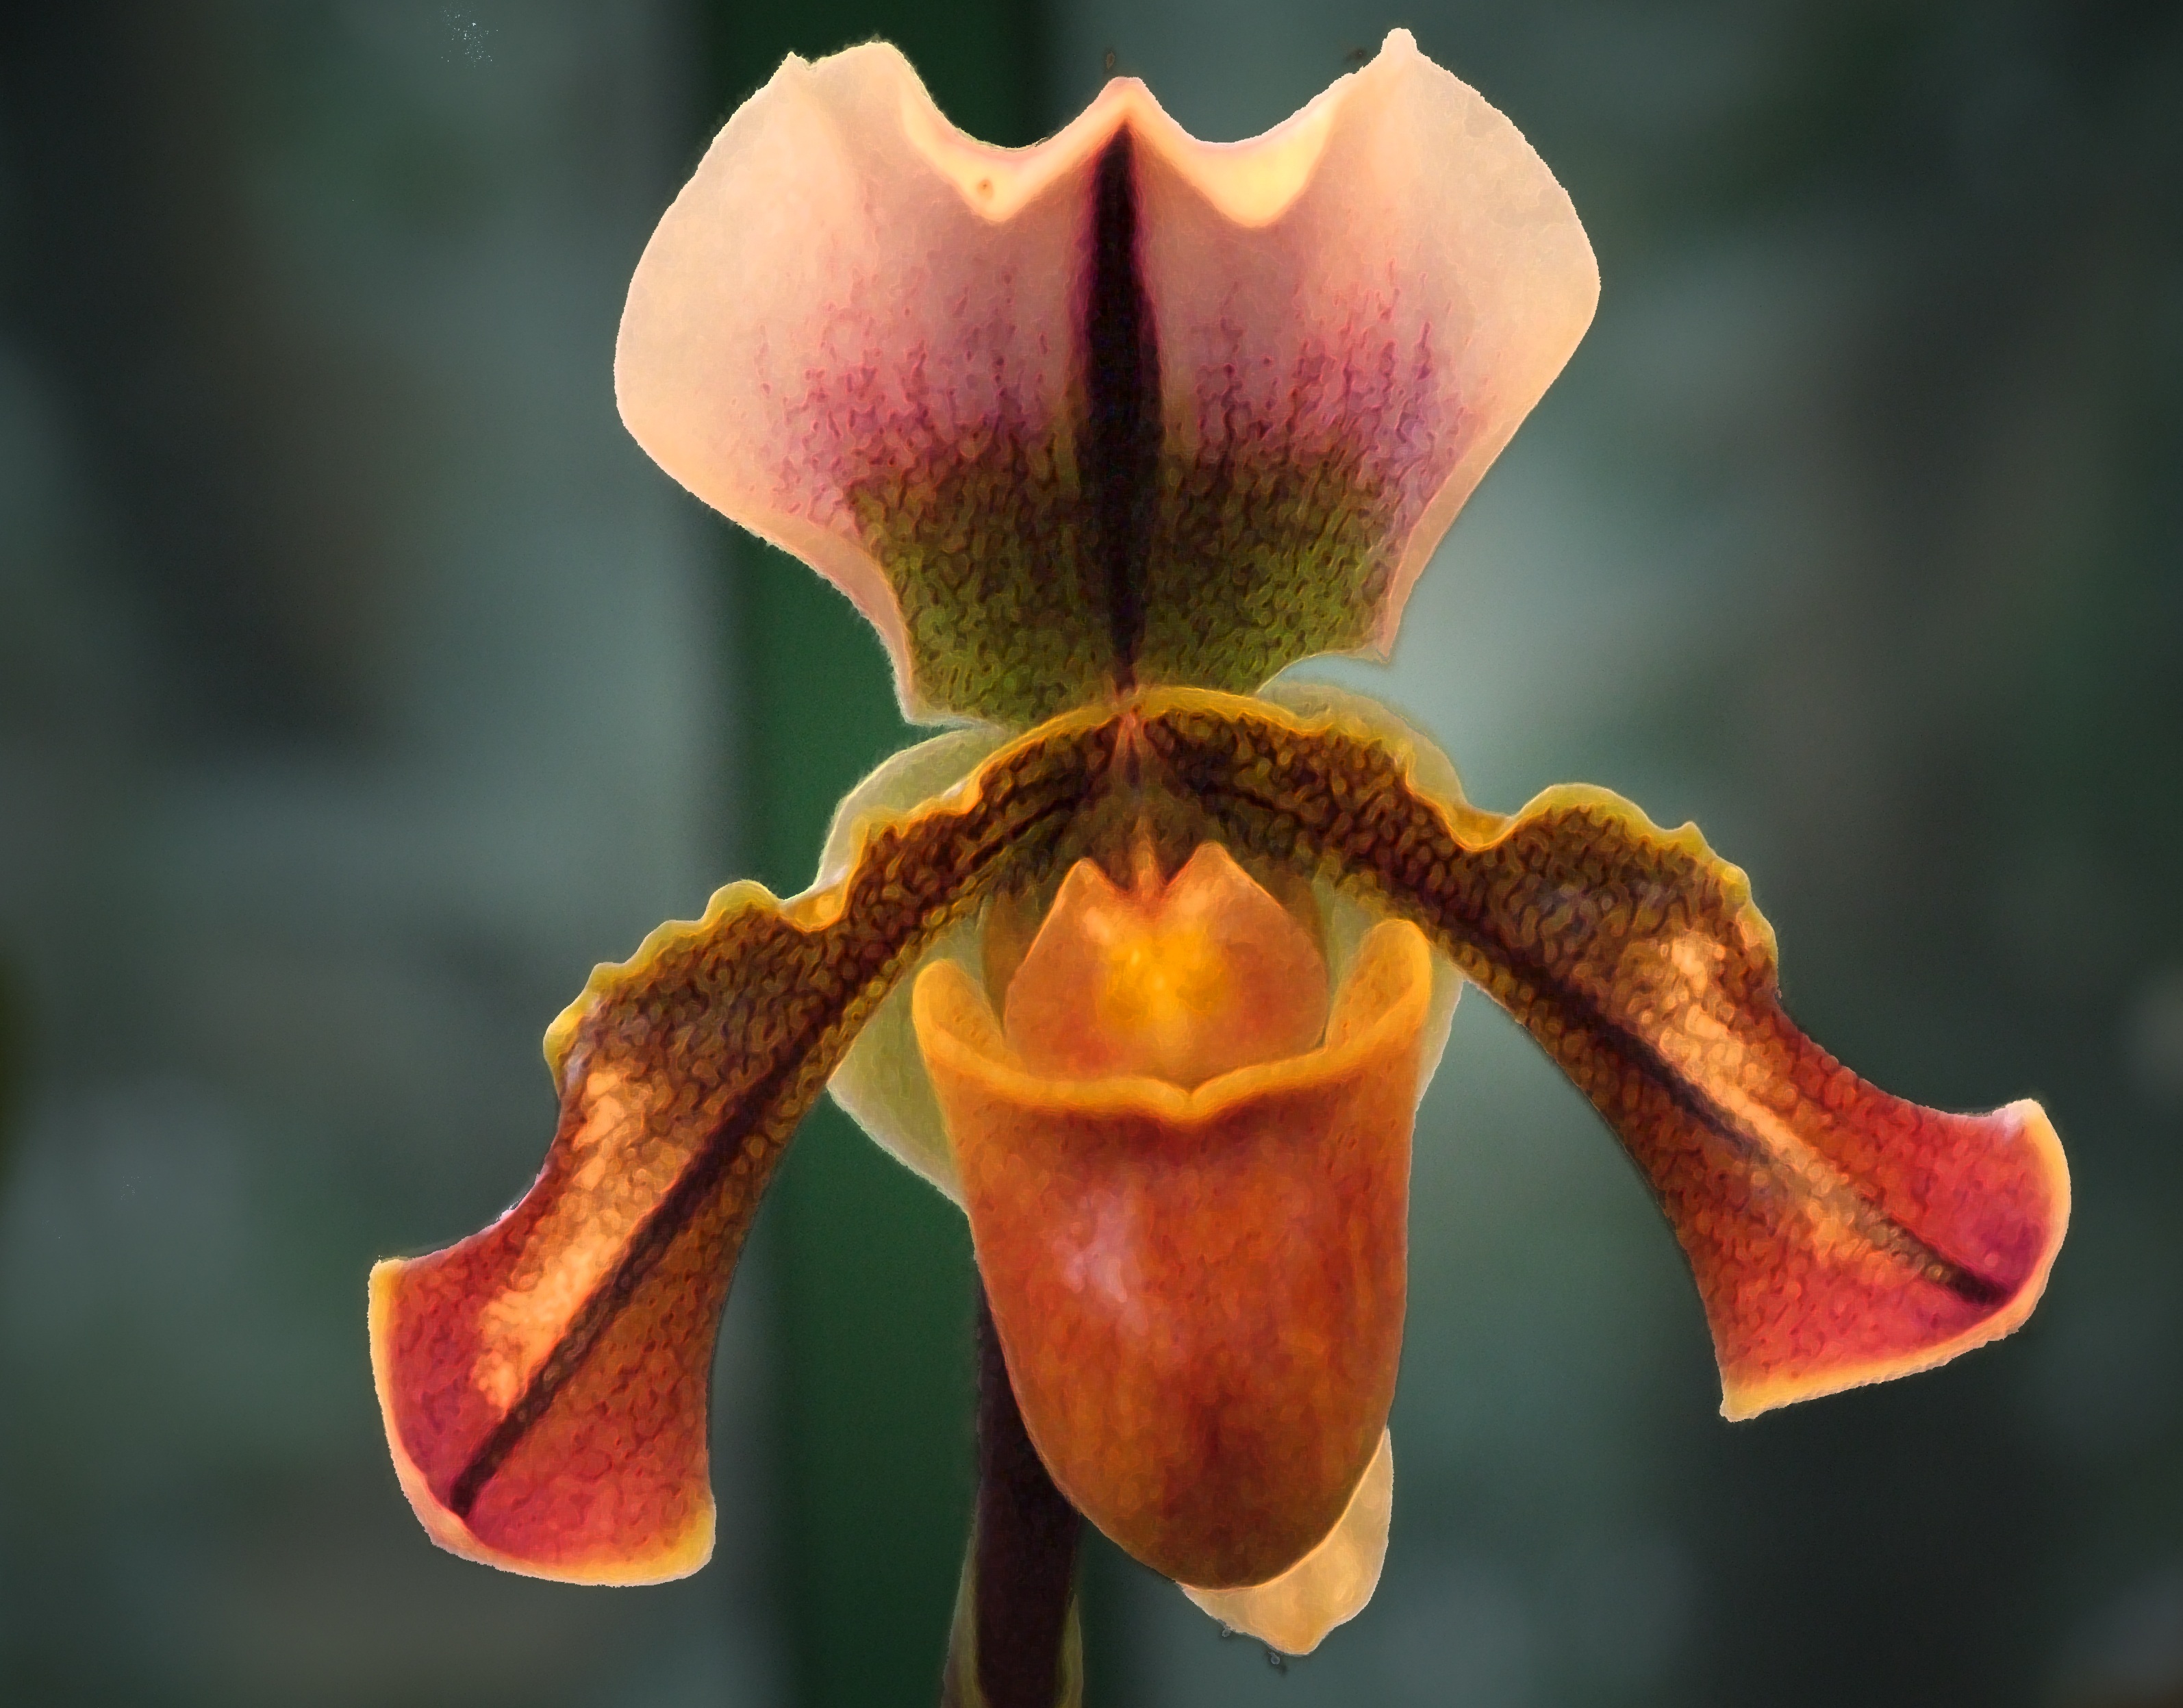
flower, nature, flora, plant, macro photography, red, photography, close up, botany, leaf, land plant, flowering plant, petal, orchid, plant stem, bud, wildflower, blossom